Scabbard

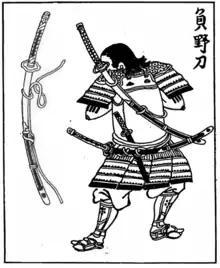
A Japanese Edo period wood block print of a samurai carrying a "nodachi/ōdachi" on his back

Scabbards were historically, albeit rarely, worn across the back, but only by a handful of Celtic tribes, and only with very short lengths of sword. This is because drawing a long, sharp blade over one's shoulder and past one's head from a scabbard on the back is relatively awkward, especially in a hurry, and the length of the arm sets a hard upper limit on how long a blade can be drawn at all in this way. Sheathing the sword again is even harder since it has to be done effectively blind unless the scabbard is taken off first. Common depictions of long swords being drawn from the back are a modern invention, born from safety and convenience considerations on a film set and typically enabled by creative editing, and have enjoyed such great popularity in fiction and fantasy that they are widely and incorrectly believed to have been common in Medieval times. Some more well-known examples of this include the back scabbard depicted in the film "Braveheart" and the back scabbard seen in the video game series "The Legend of Zelda". This has facilitated the modern anachronism colloquially known as a "shabbard", developed by YouTuber and novel writer Shad Brooks. It uses a flat plate attached to the sheath which more easily guides even large swords into the scabbard. There is some limited data from woodcuts and textual fragments that Mongol light horse archers, Chinese soldiers, Japanese samurai and European knights wore a slung baldric over the shoulder, allowing longer blades such as greatswords/zweihanders and nodachi/ōdachi to be strapped across the back, though these would have to be removed from the back before the sword could be unsheathed.